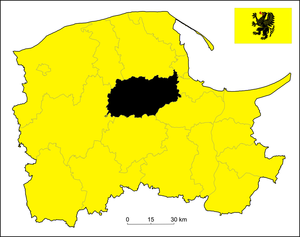
Le Powiat de Kartuzy est un powiat situé en Cachoubie, dans la voïvodie de Poméranie, en Pologne.